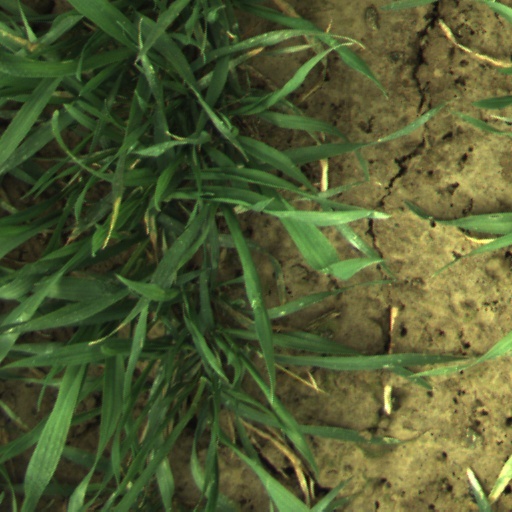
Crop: wheat